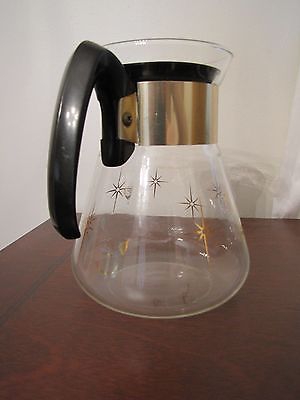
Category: kettle